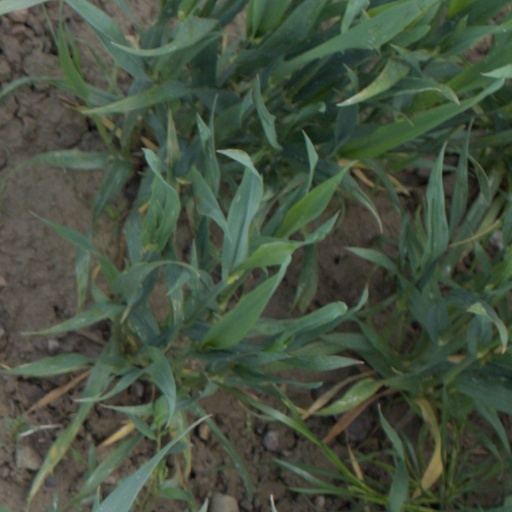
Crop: wheat